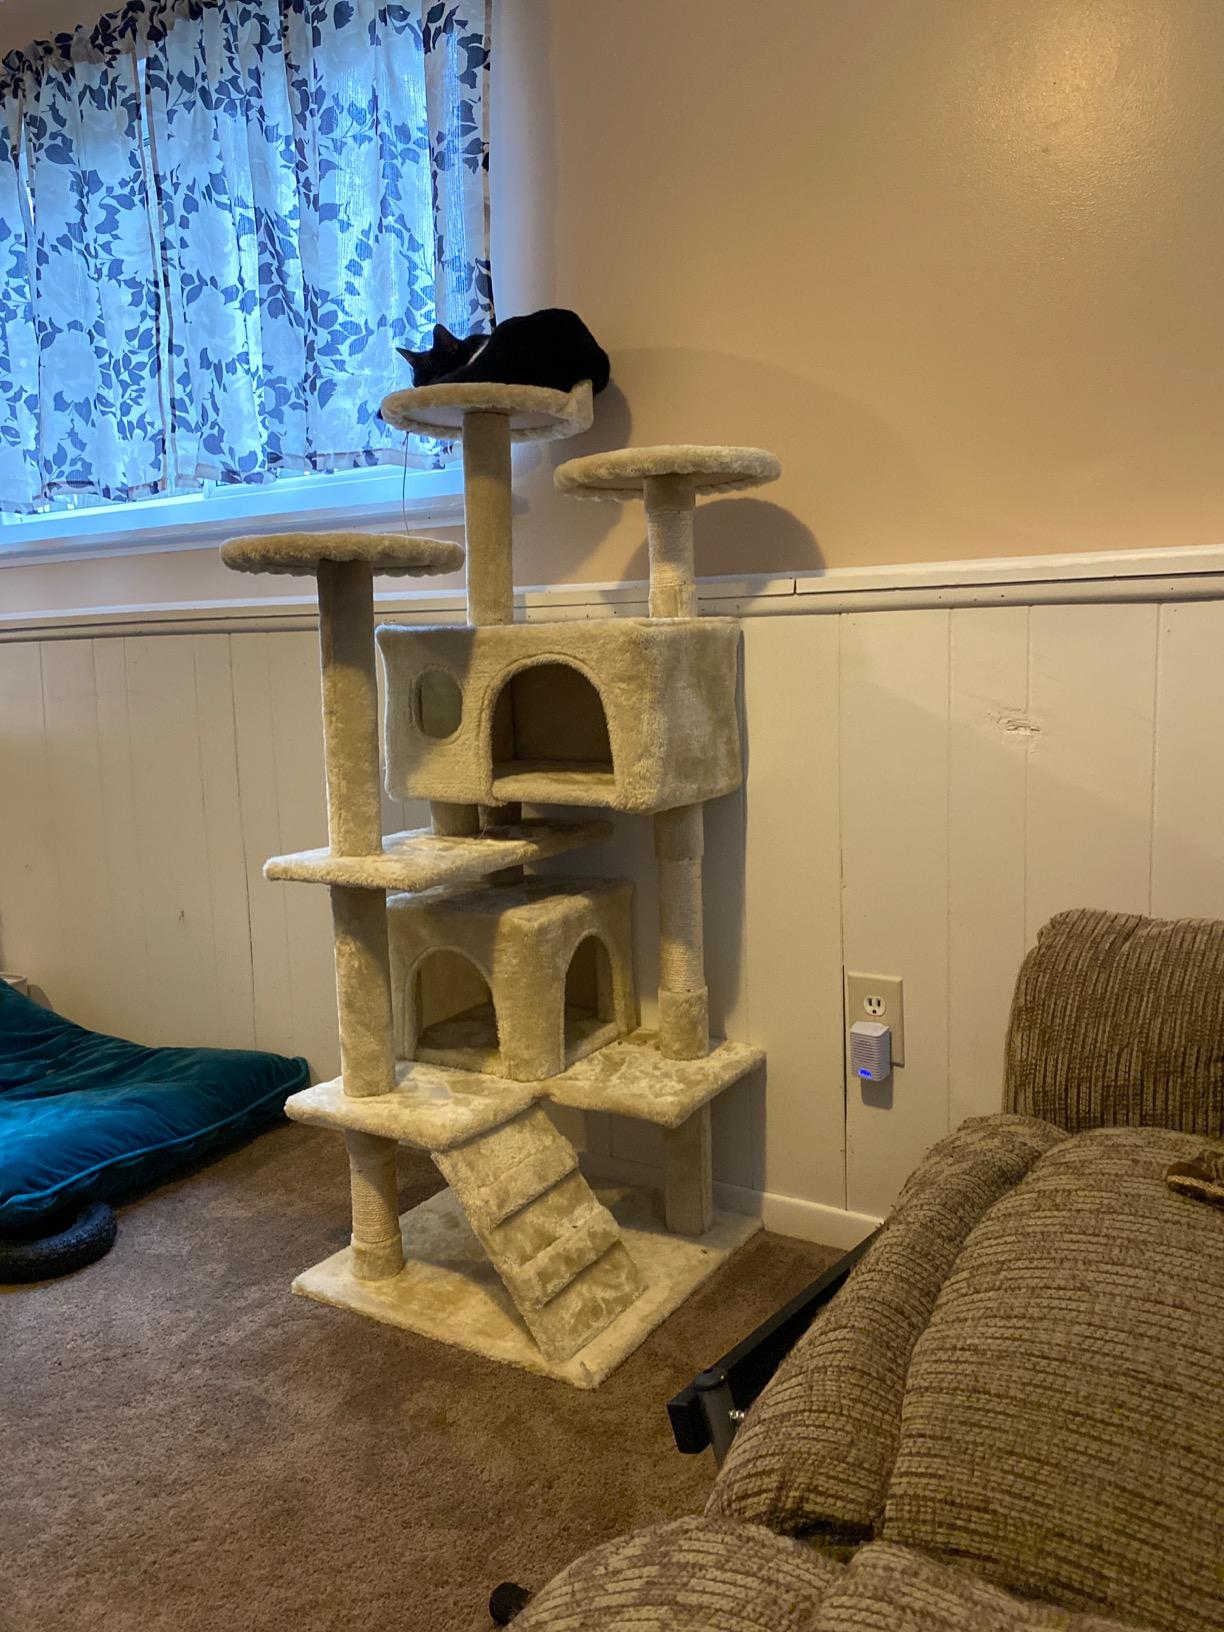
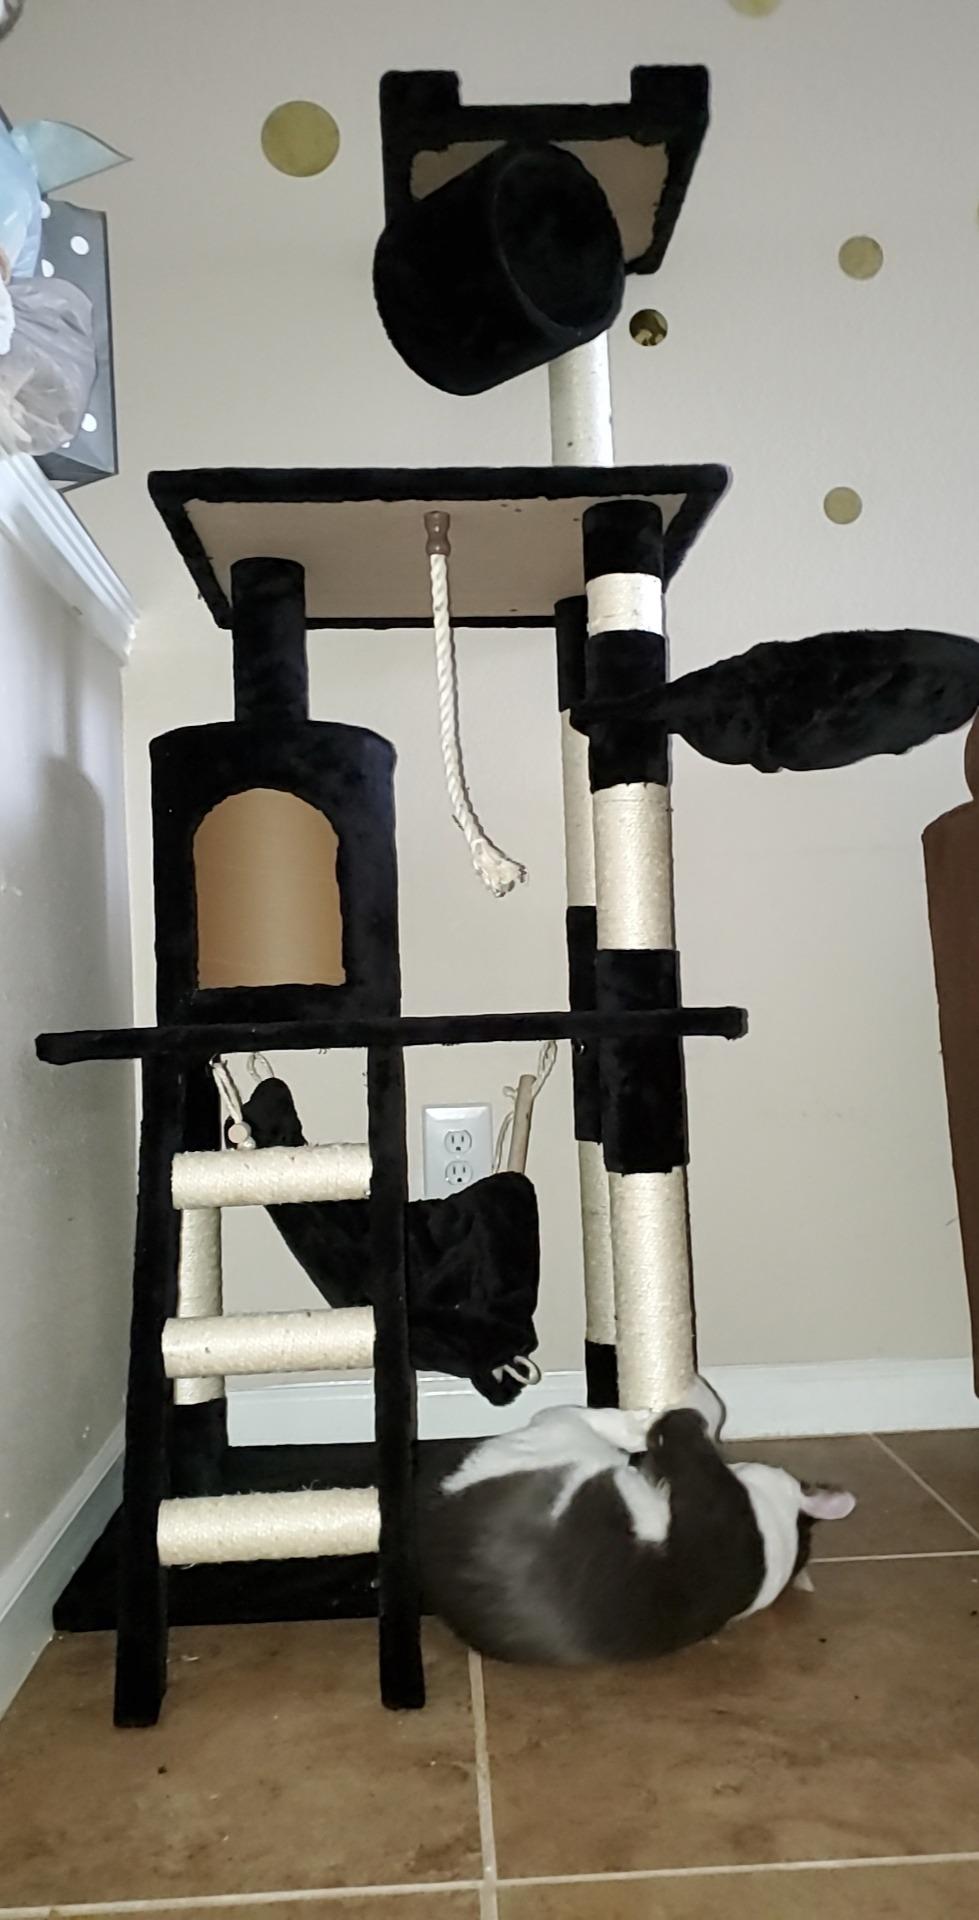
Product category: items_cat tree
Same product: no